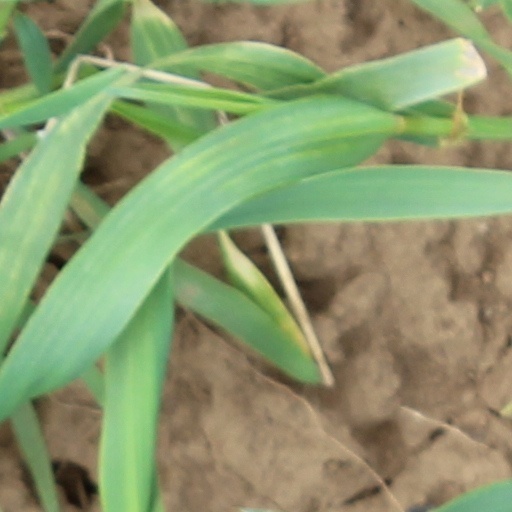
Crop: wheat